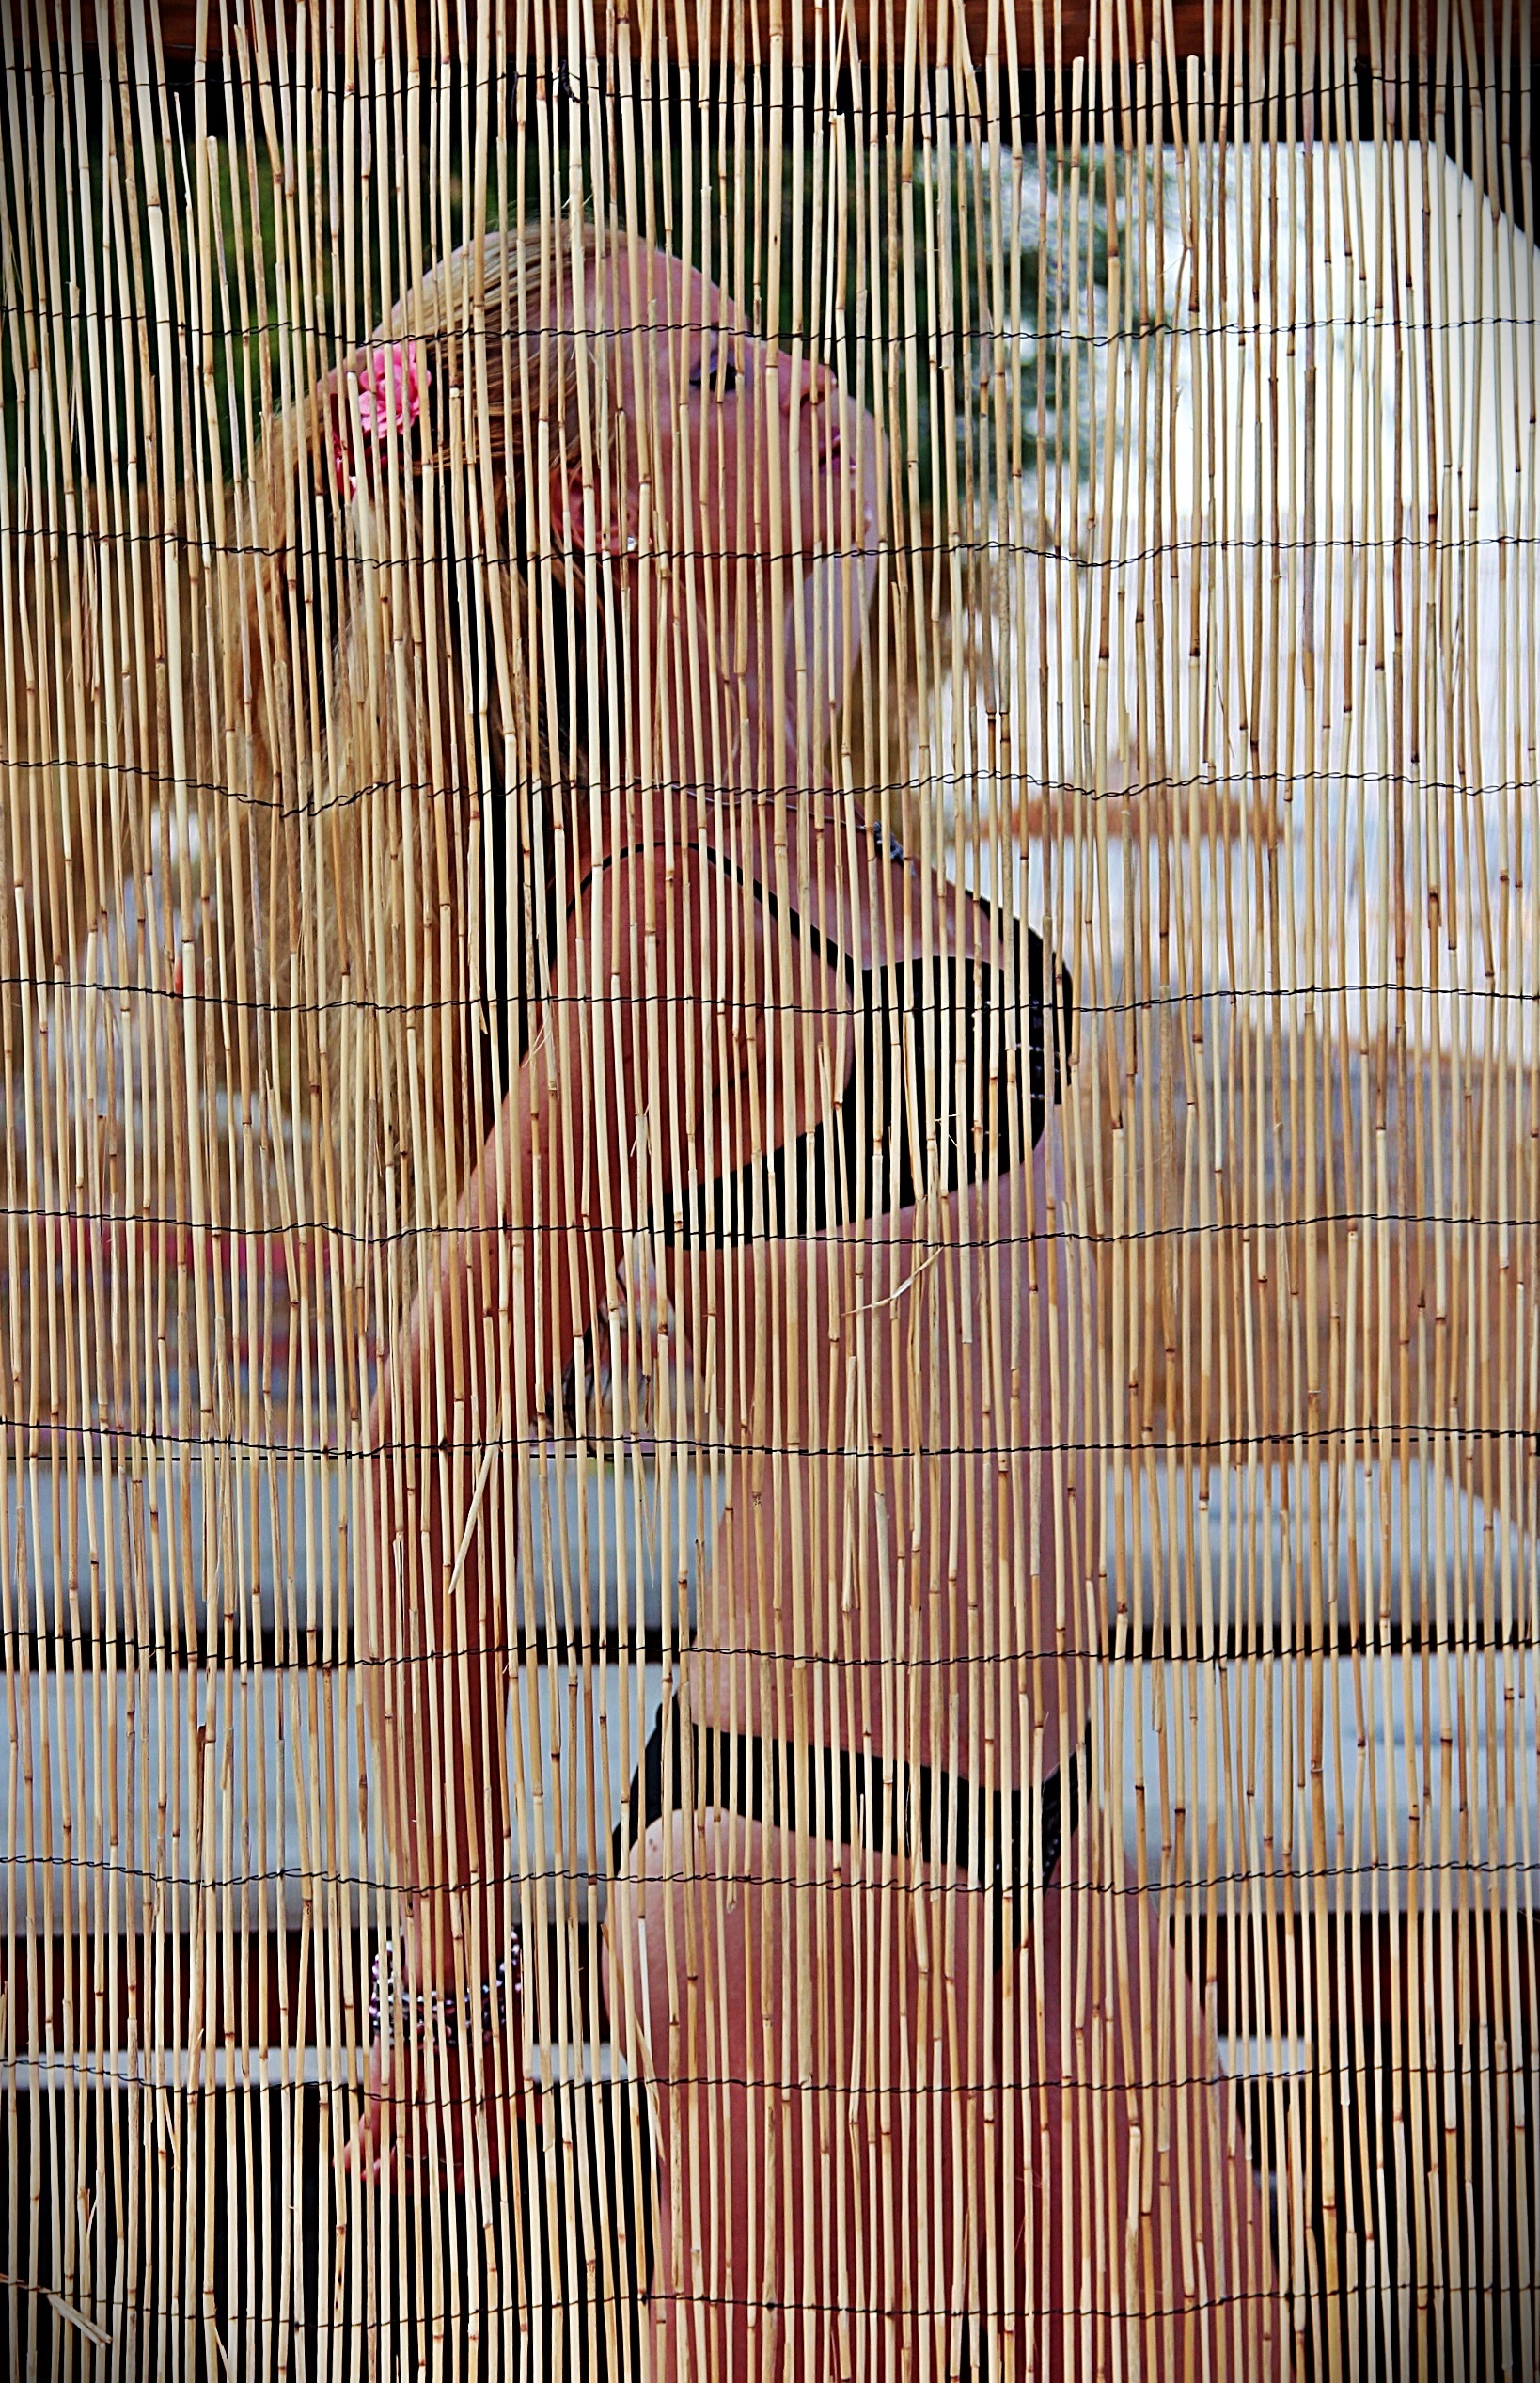
wood, floor, reed, pattern, line, bikini, cage, art, beauty, sexy, weaving, flooring, grape girl